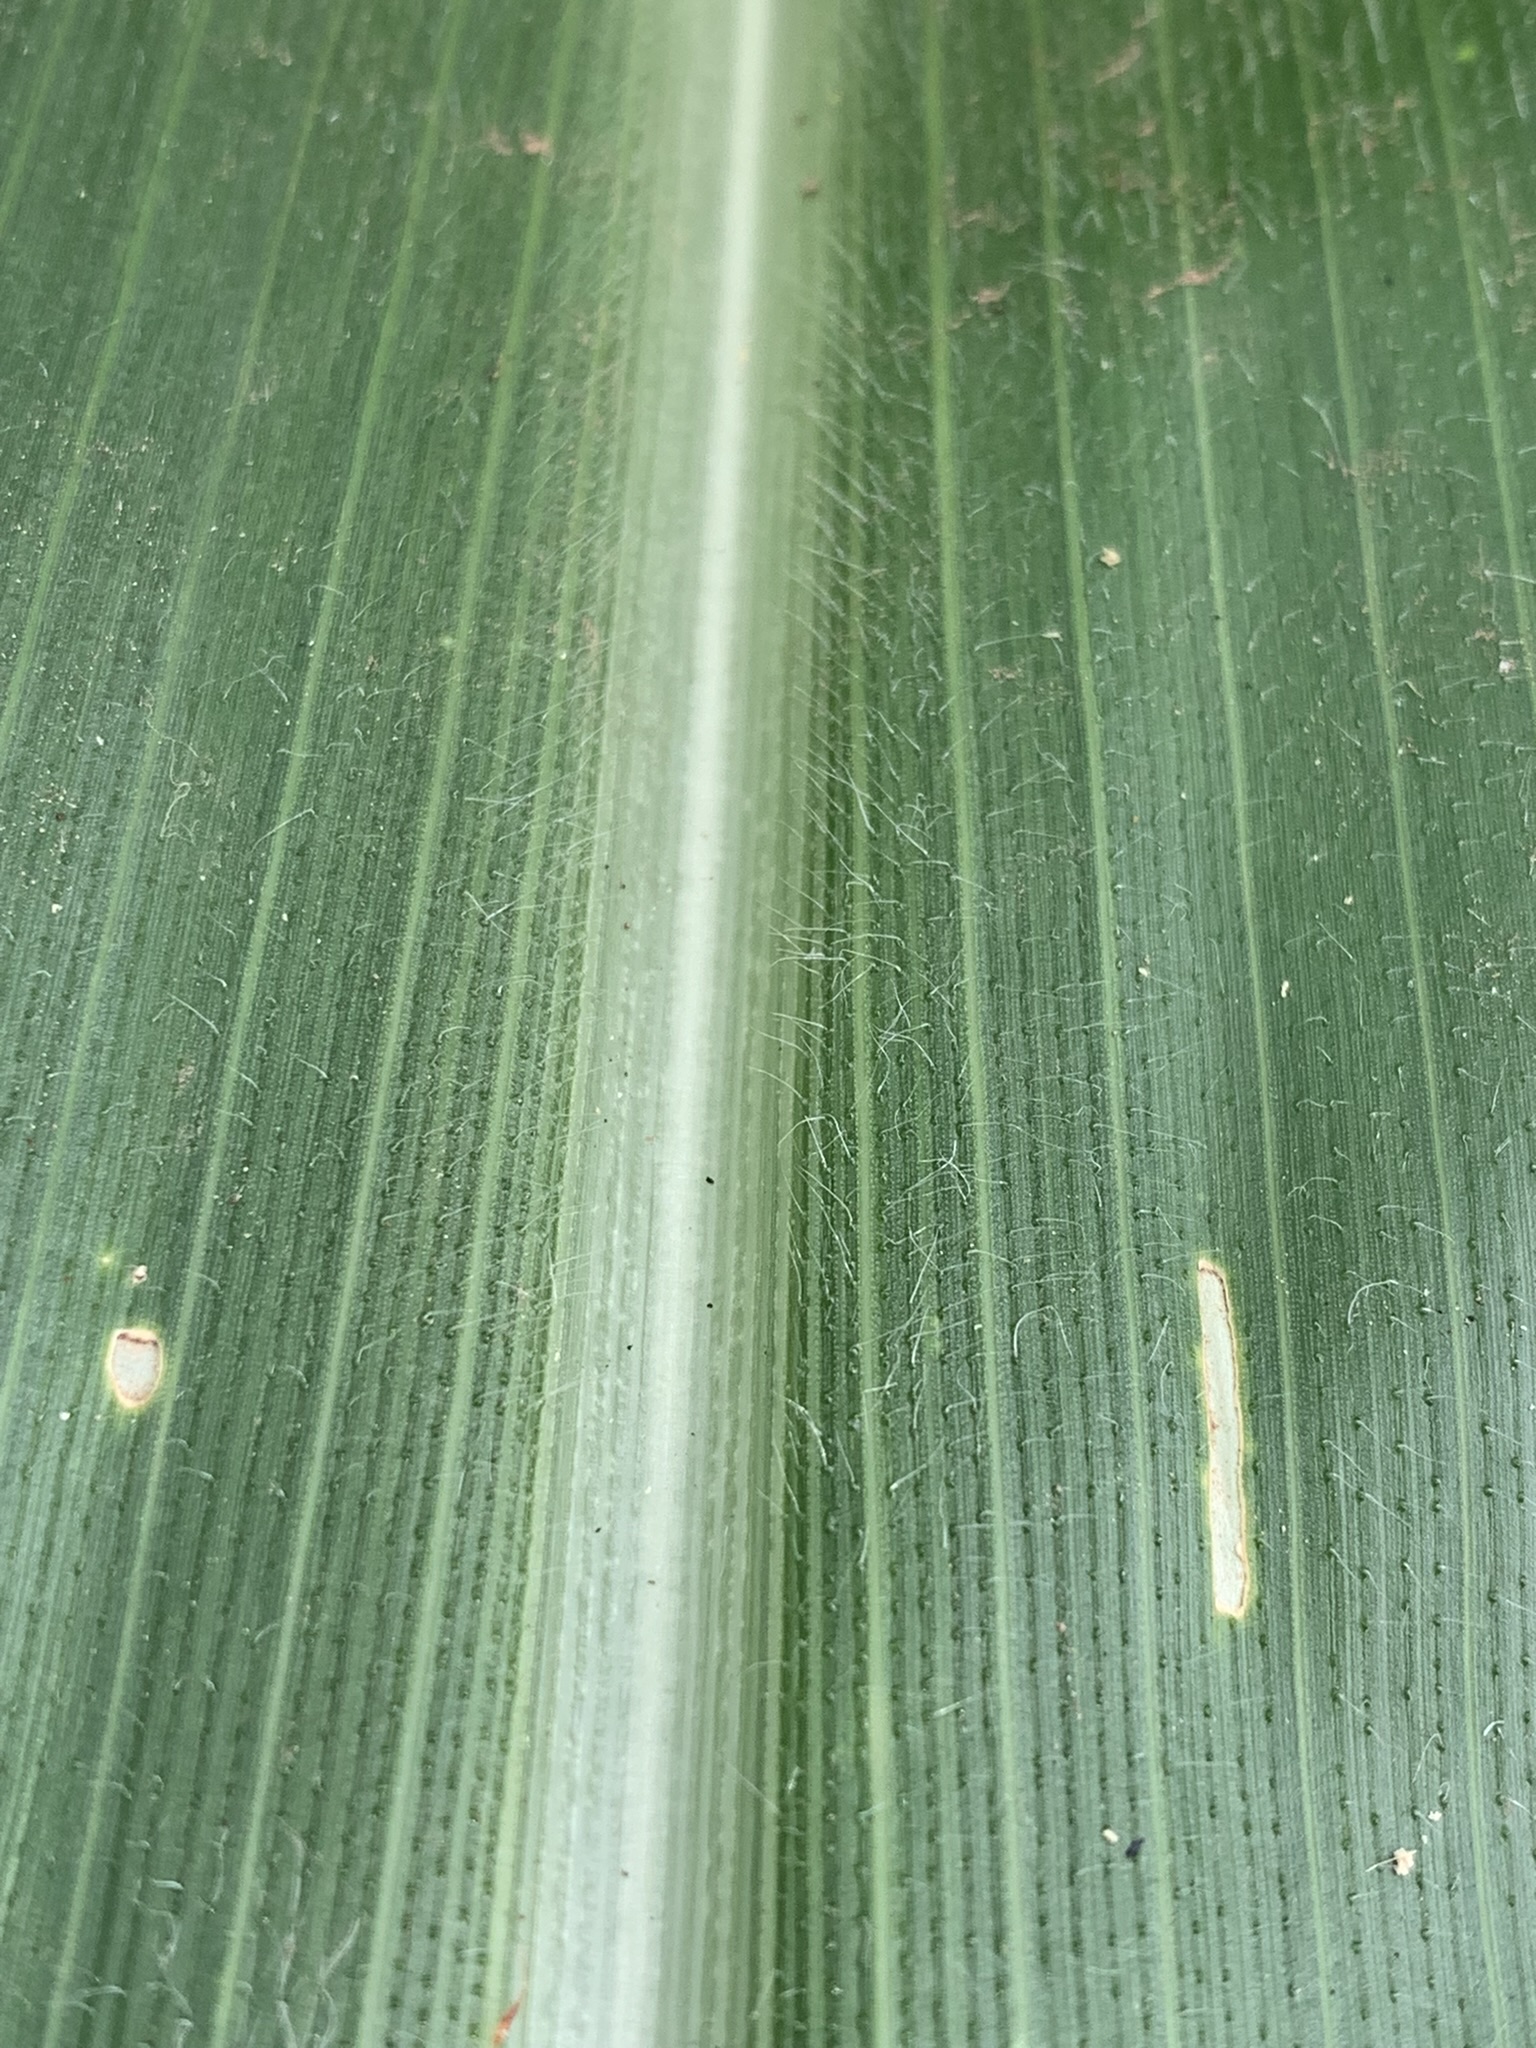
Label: Healthy